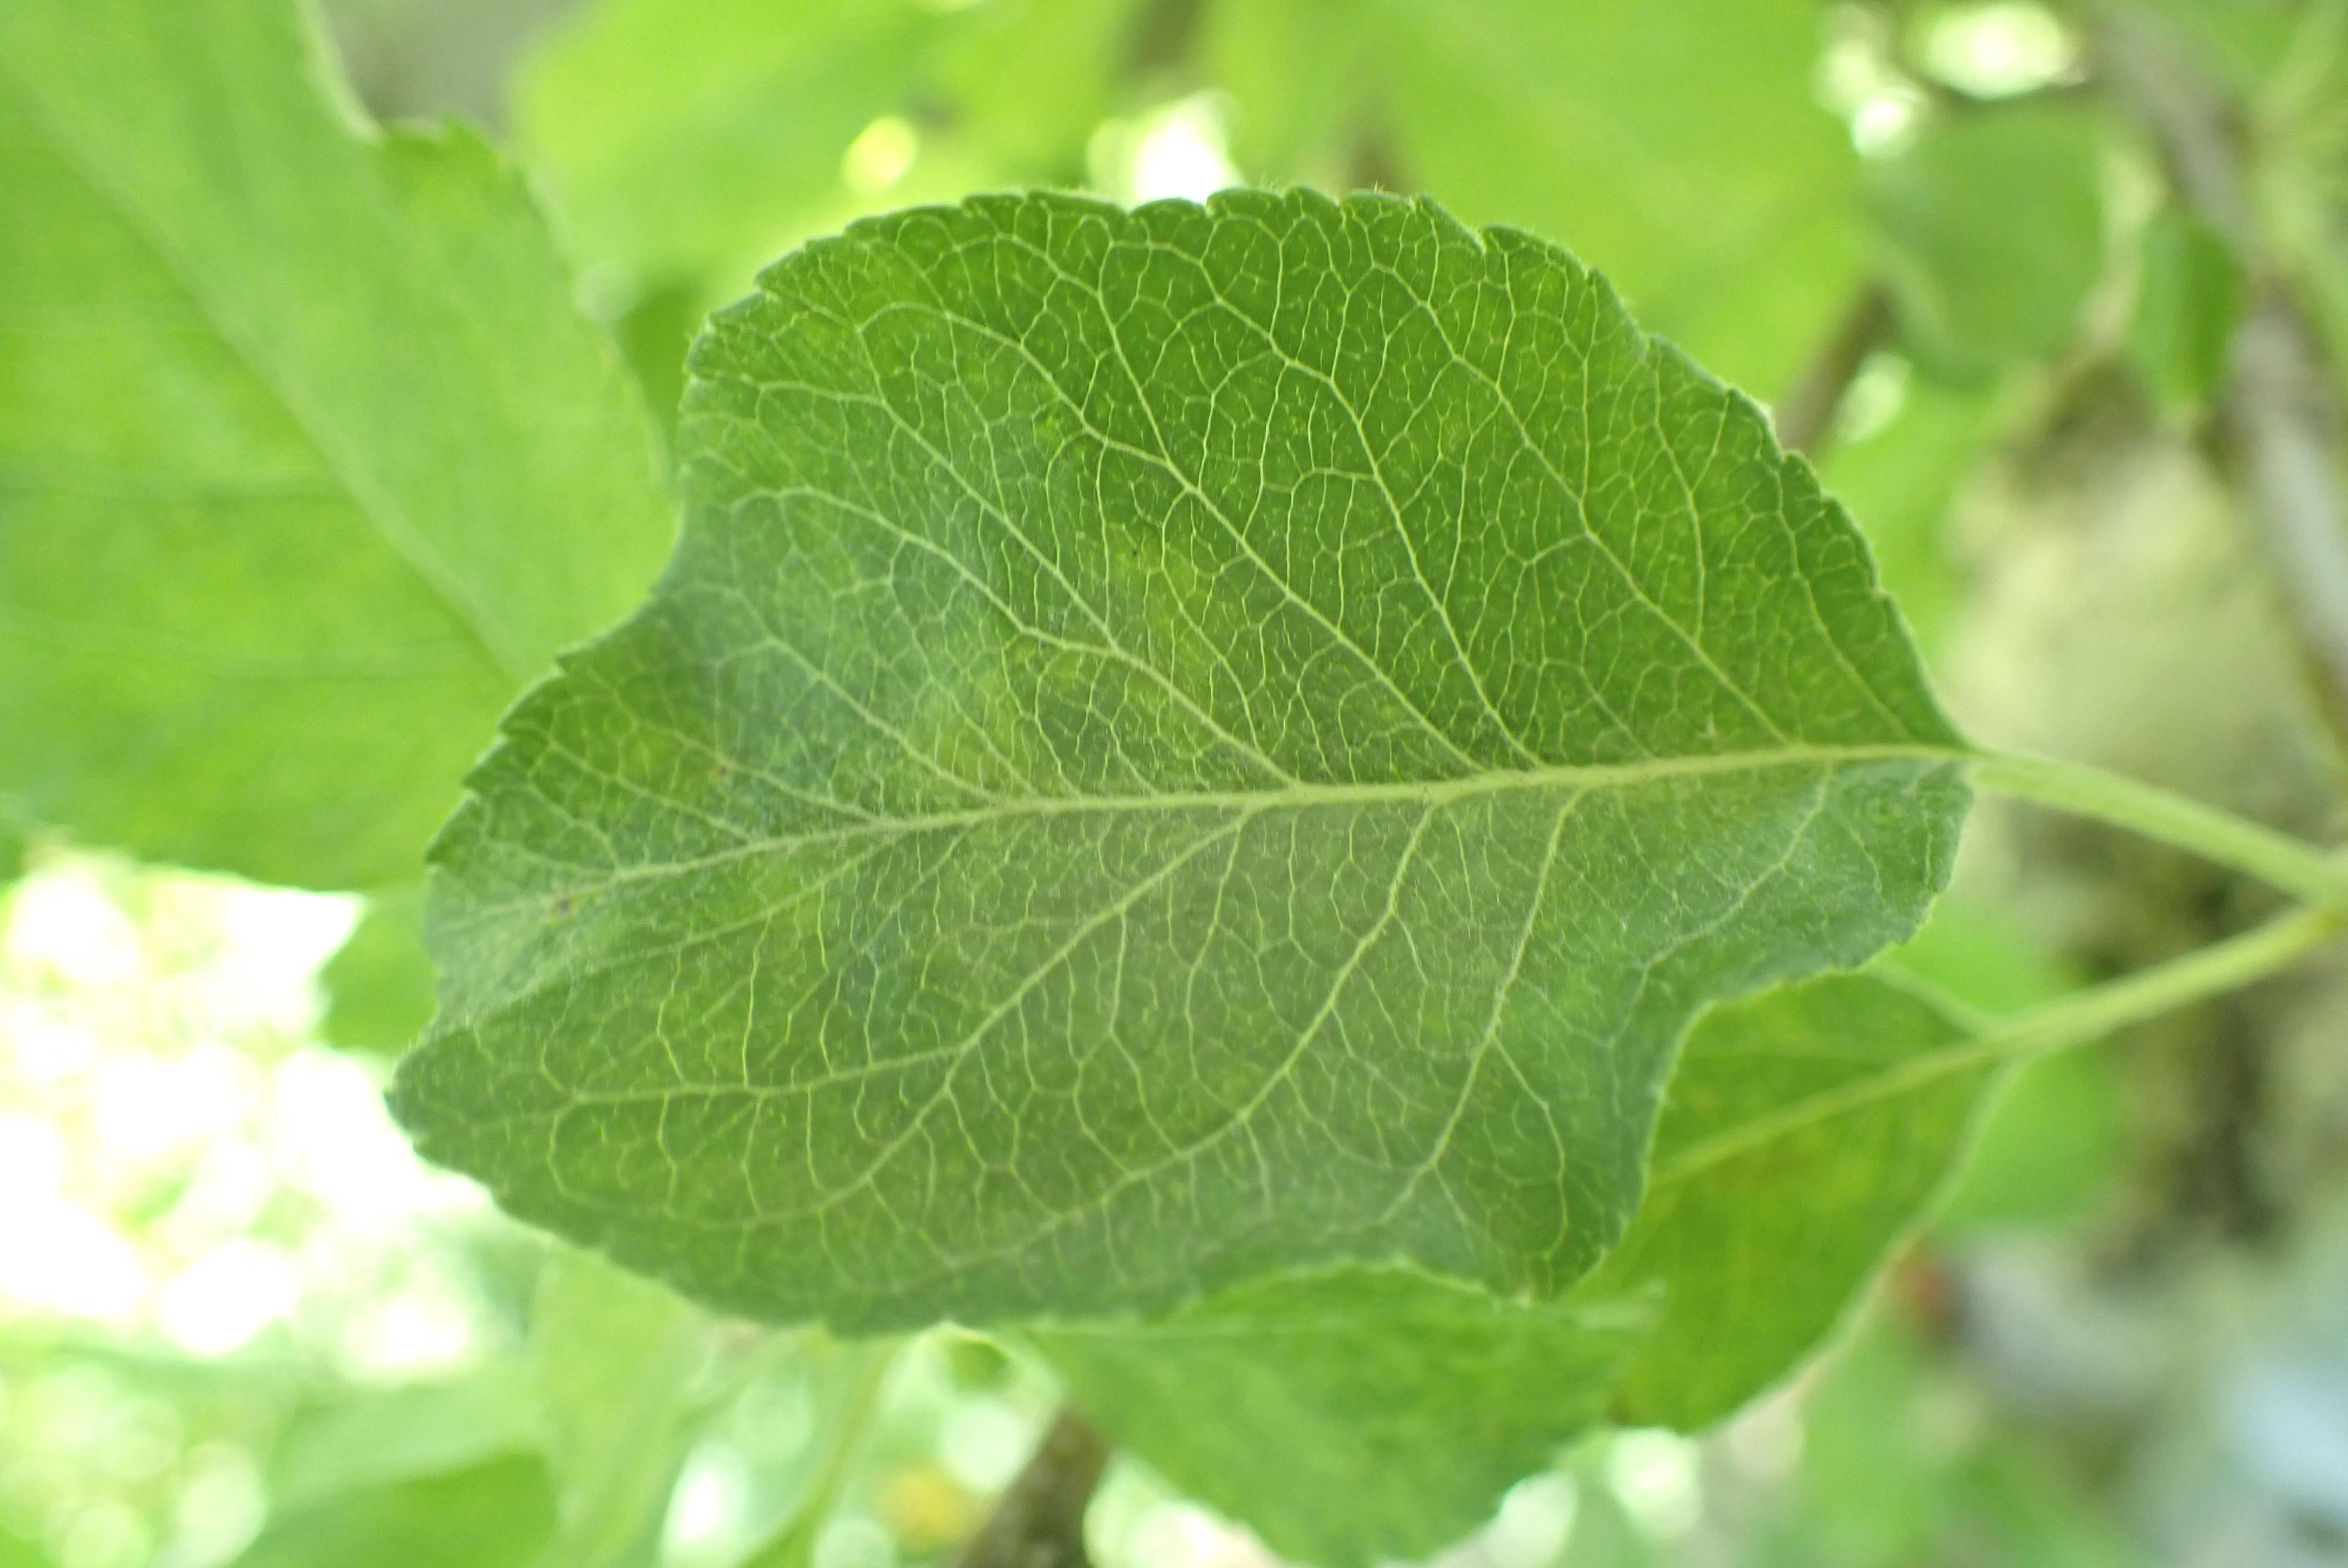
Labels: scab